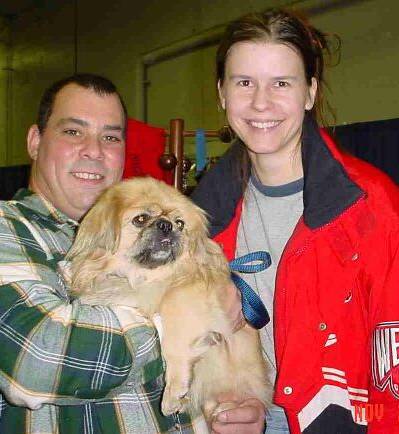
Label: dog